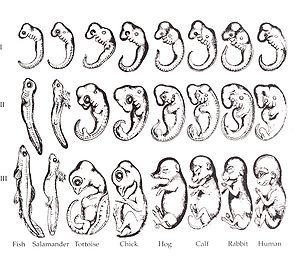
Peregrín Casanova Ciurana est un médecin espagnol, célèbre pour être un des grands promoteurs de l'évolutionnisme en Espagne.
La notion de contrainte phylogénétique renvoie aux concepts de phylogénie en s'appuyant sur les concepts de sélection naturelle, d’adaptation et d’évolution.
Le stade phylotypique est le stade du développement embryonnaire des animaux durant lequel les embryons des différentes taxons d’un même phylum sont les plus semblables, sans pour autant être identiques. Il se situe généralement à un stade intermédiaire de l'embryogenèse, les embryons présentant une plus grande variabilité morphologique et génétique en début et en fin de développement. La similitude entre les embryons, caractéristique de ce stade, provient de l’expression de gènes de développement et particulièrement des gènes responsables du plan d'organisation corporel des animaux.
L'anatomie comparée est une branche de l'anatomie. Elle a été fondée par Edward Tyson mais a été rendue populaire par le célèbre anatomiste Georges Cuvier. Elle a pour objectif de comparer l'anatomie de différentes espèces pour en déterminer la phylogénie et les processus adaptatifs de chacune d'entre elles à leur environnement.
La récapitulation est une théorie en biologie de l’évolution du développement développée par Ernst Haeckel qui veut que l’ontogénie d’un organisme passe par des stades représentant les espèces ancestrales de celui-ci. Haeckel a résumé cette loi biogénétique par la phrase « l’ontogenèse récapitule la phylogenèse ».